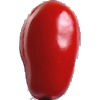
Label: Tomato 2